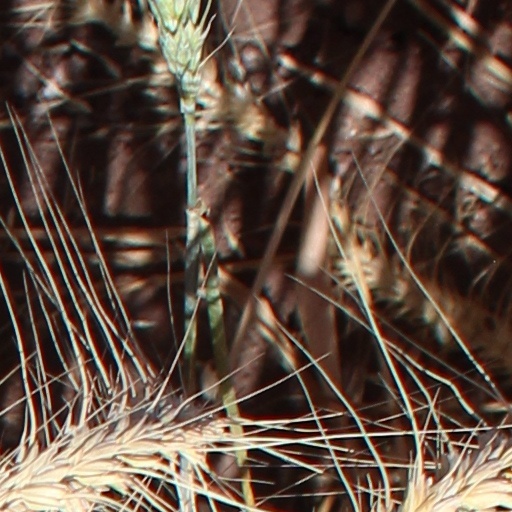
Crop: wheat